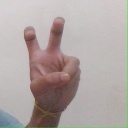
अक्षर: ई